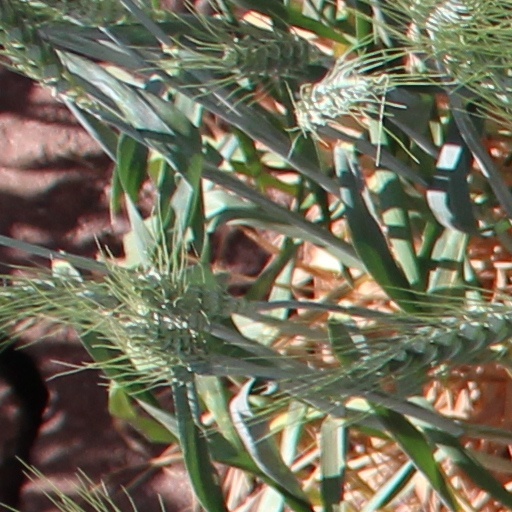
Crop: wheat